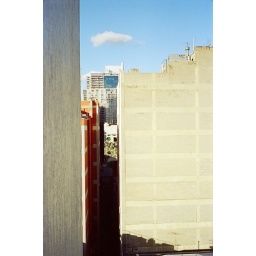
i like the stepped roof against the sky